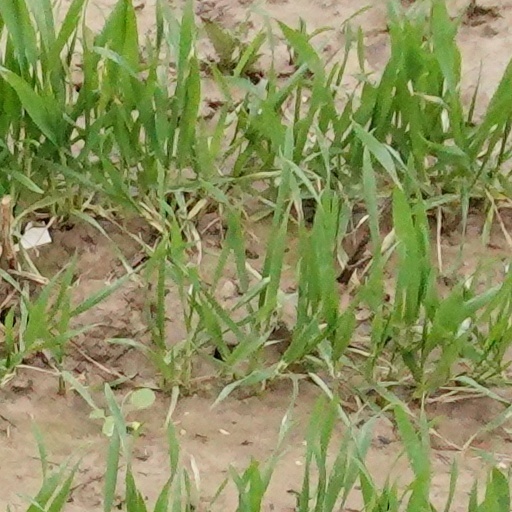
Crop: wheat